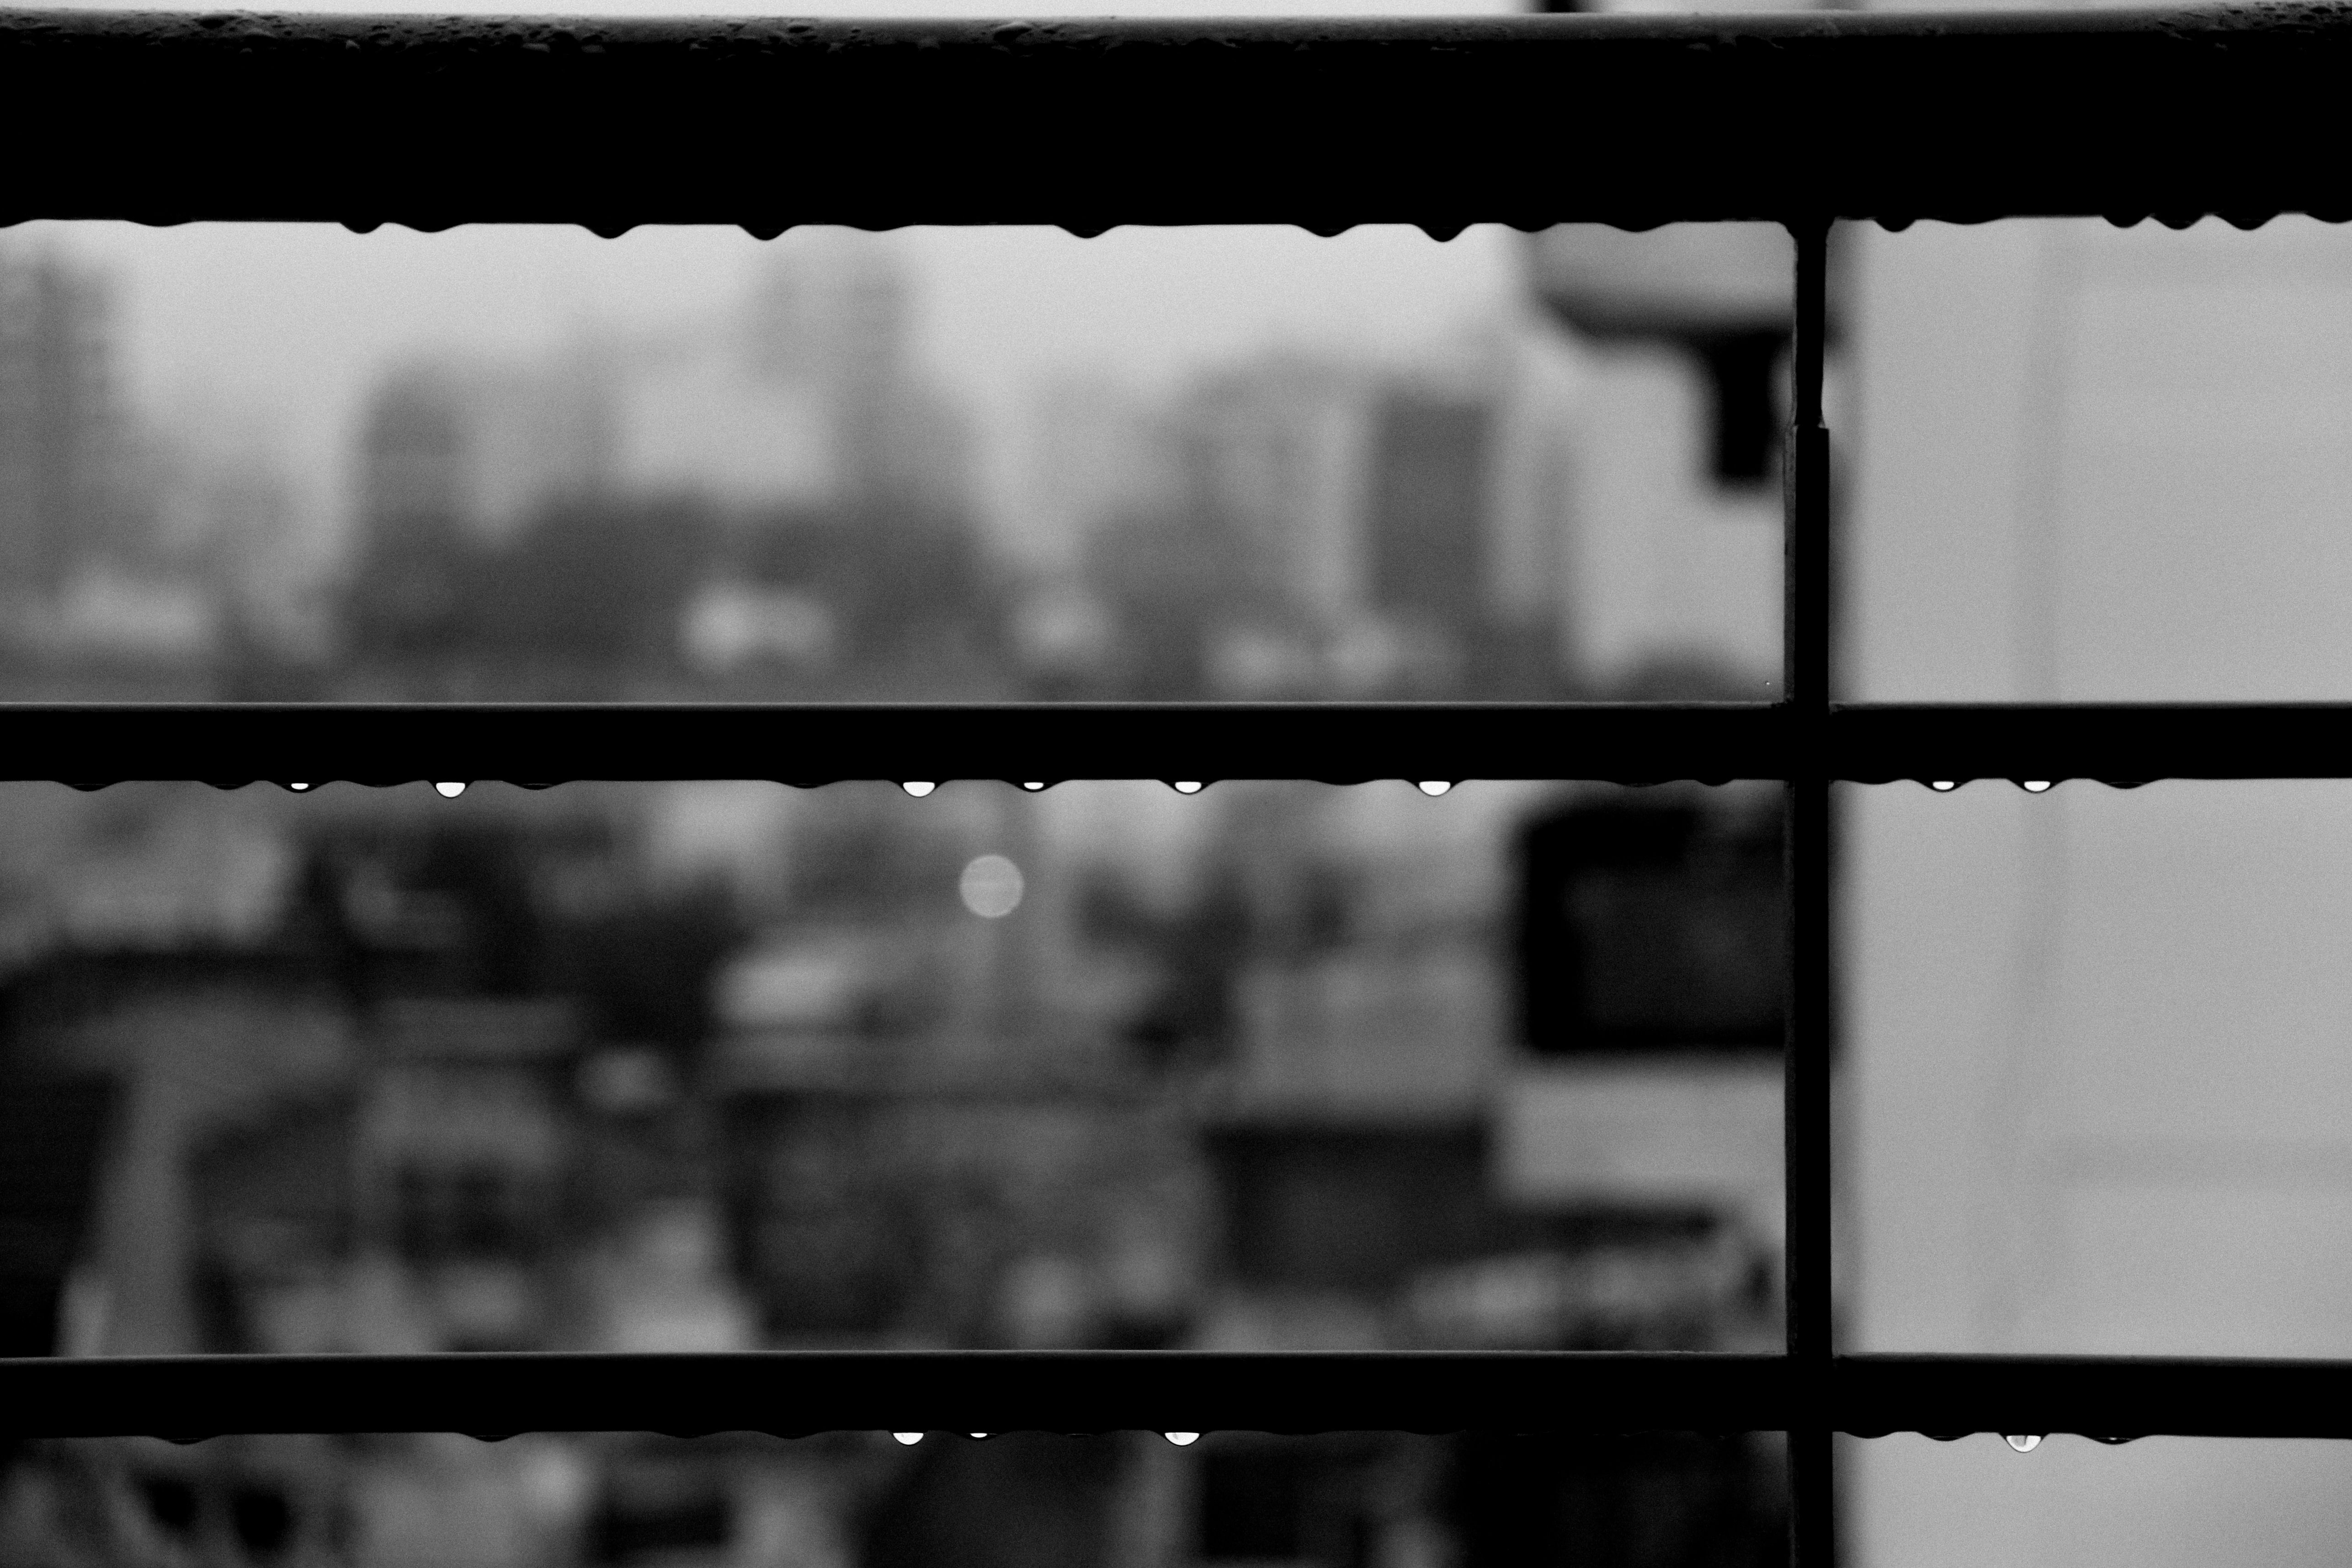
black and white, white, photography, rain, line, reflection, black, monochrome, blackandwhite, raindrops, image, shape, buenosaires, monochrome photography, film noir